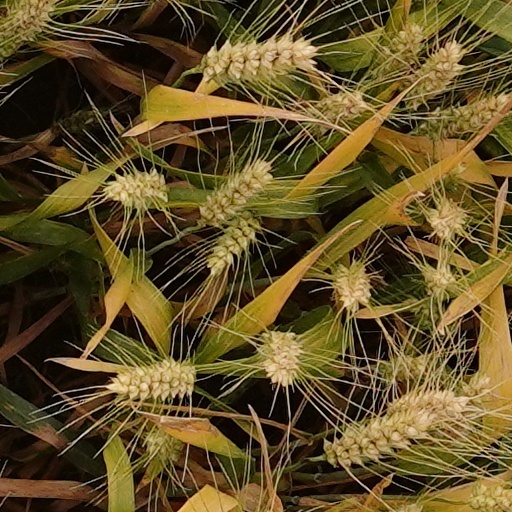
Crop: wheat